Steve Linford

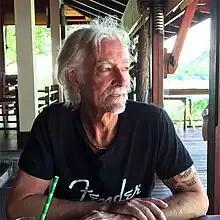
Linford in 2023

Stephen John "Steve" Linford (born 12 December 1956) is a British entrepreneur and anti-spam campaigner best known for founding The Spamhaus Project.